Hugh Arnold

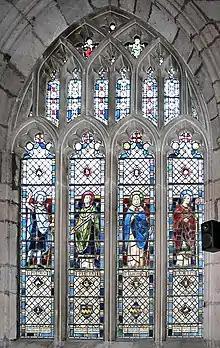
Church of the Holy Cross, Crediton window

Hugh Arnold (1872 – 11 August 1915) was an English stained glass artist. Arnold was educated at the Slade School of Fine Art before attending the London County Council (LCC) Central School of Arts and Crafts where he studied under Christopher Whall from 1989 to 1903. He designed stained glass windows for James Powell & Sons and also did some independent work. Arnold died at Gallipoli while an officer in the Northumberland Fusiliers.